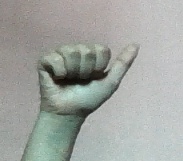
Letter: dhad